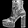
Label: Ankle boot